Geometric topology

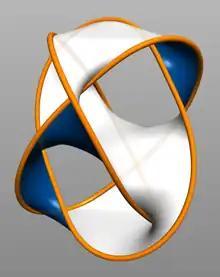
A Seifert surface bounded by a set of Borromean rings; these surfaces can be used as tools in geometric topology

In mathematics, geometric topology is the study of manifolds and maps between them, particularly embeddings of one manifold into another.